Navigational aid

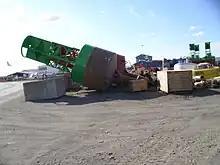
large buoy in storage, Homer, Alaska

Lateral marks indicate the edge of the channel. The standards are defined by the International Association of Marine Aids to Navigation and Lighthouse Authorities (IALA). Approaching harbour port a vessel leaves port hand marks to port (left) and starboard hand marks to starboard (right). Port hand marks are cylindrical, starboard marks are conical. If the mark is a pillar or spar shape, then a topmark is fitted which is either cylindrical or conical as appropriate.